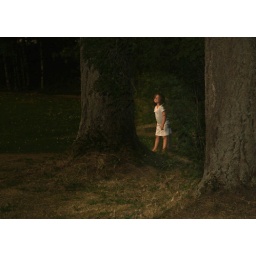
girl in the forest